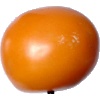
Label: Tomato Yellow 1